Tambaram railway station

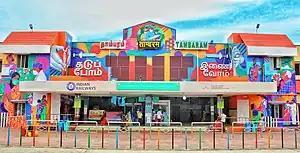
Main entrance of the station

The station's proximity to the Central Warehousing Corporation's godown located at Chitlapakkam makes it technically important. Four railway lines exist between Chennai Beach and Tambaram, two for up and down long-distance trains and two for up and down suburban services. However, only two rail lines exist between Tambaram and Chengalpattu, which are not enough to meet the growing demand of the section let alone its future requirements. March 2013 has been set as the deadline for the completion of the first phase of Tambaram station development project, and Southern Railway had prepared and submitted to the railway board a proposal to lay additional lines for a stretch from Tambaram to Chengalpattu at an estimate of 2,000 million but the board is yet to give its approval. As a first step towards this, Southern Railways plans to set up a coaching terminal at Tambaram at an approximate cost of 340 million. It will have pit lines for maintenance, stabling lines and additional platforms.